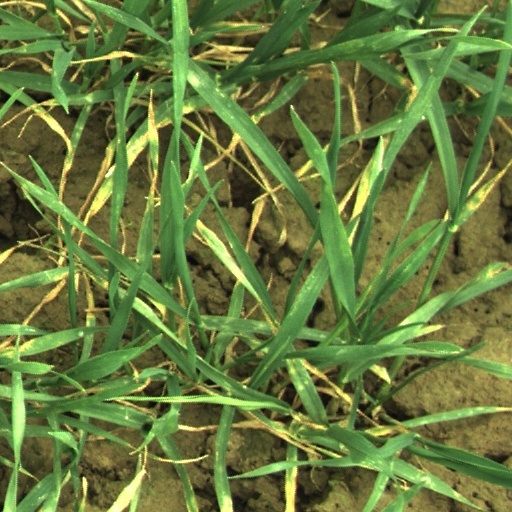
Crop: wheat